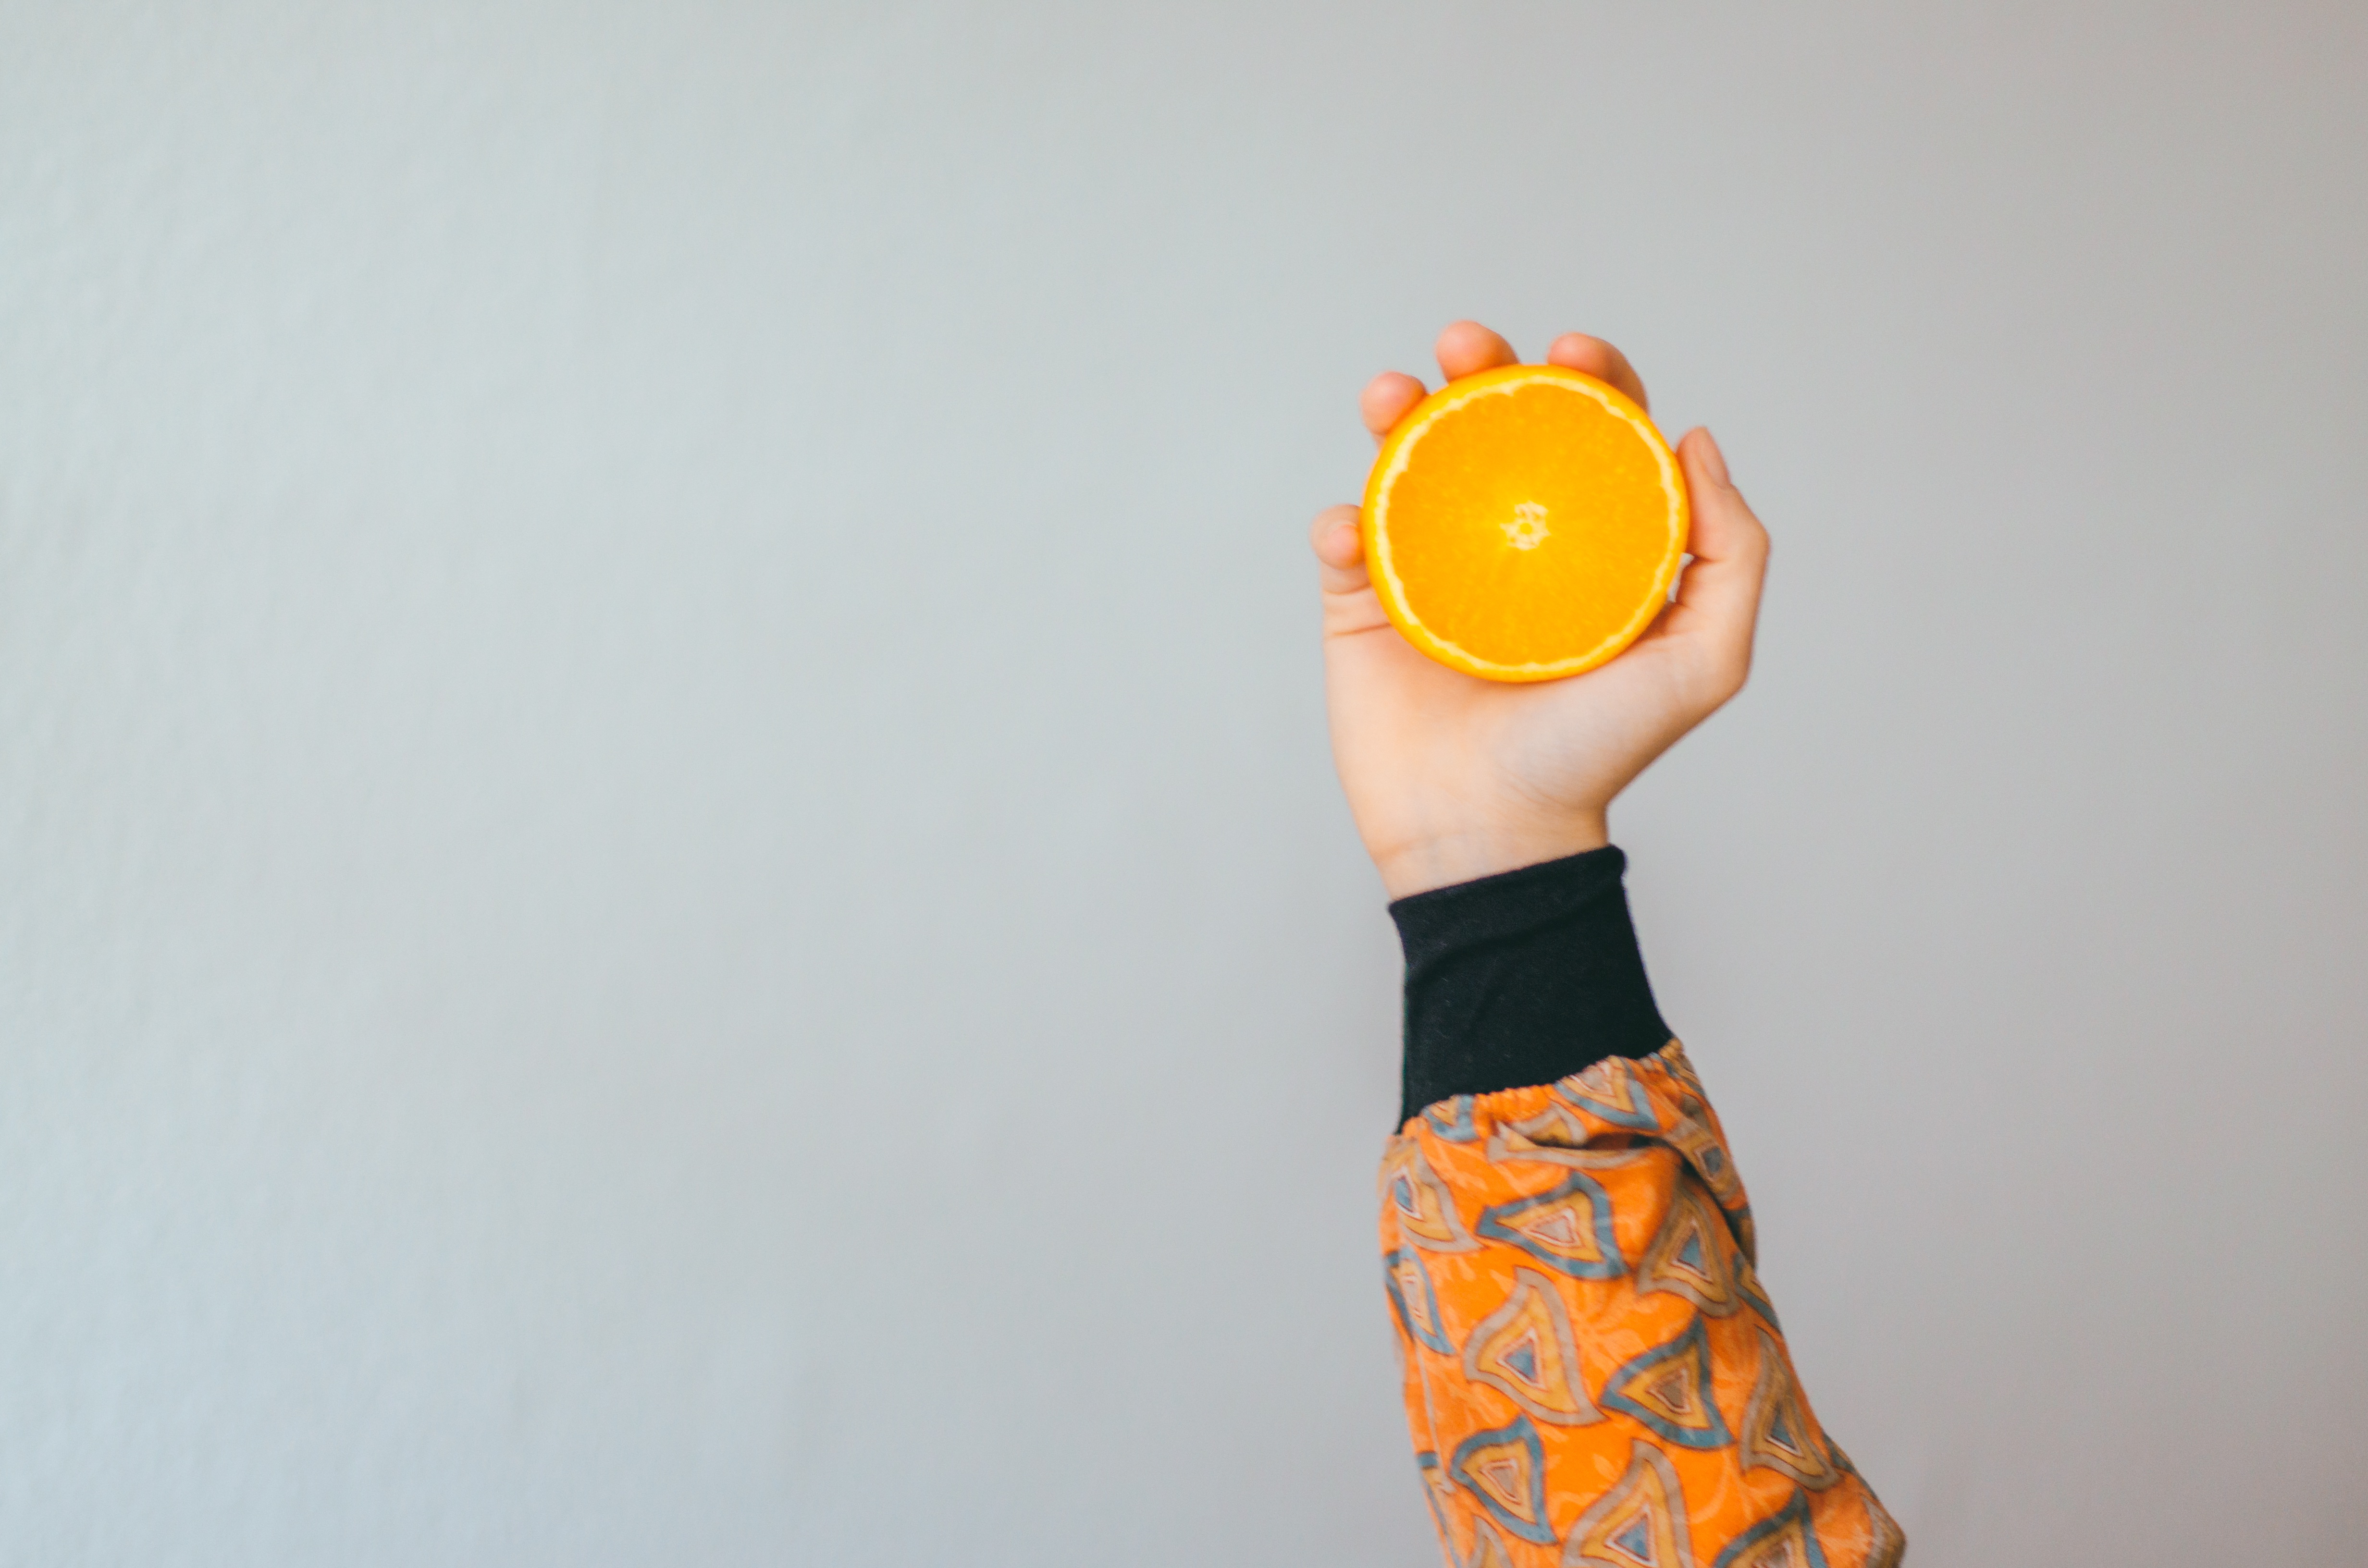
hand, flower, orange, pattern, finger, food, yellow, toy, art